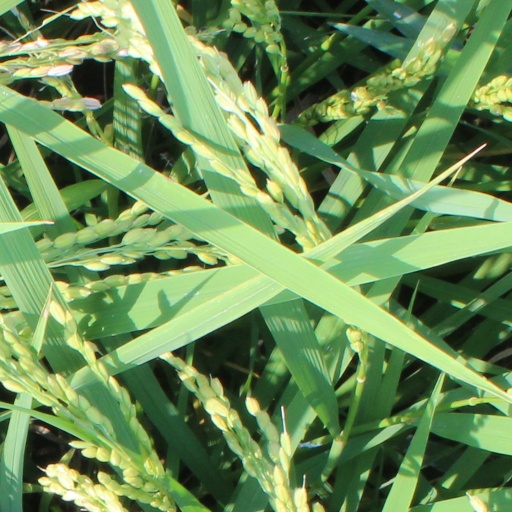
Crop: rice